Kelly Field

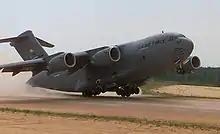
C-17 Globemaster III

The C-5A Galaxy, the Air Force's largest aircraft, entered the inventory in June 1970. San Antonio Air Materiel Area had both management and repair responsibility for the giant transport and its TF39 engine. Weighing about 350 tons, the aircraft can transport 98 percent of equipment issued to an Army division, including the 100,000 pound M-1 tank, self-propelled artillery equipment, missiles, and helicopters. On its initial visit to Kelly on 31 January 1970, prominent figures as well as public spectators greeted the C-5A.